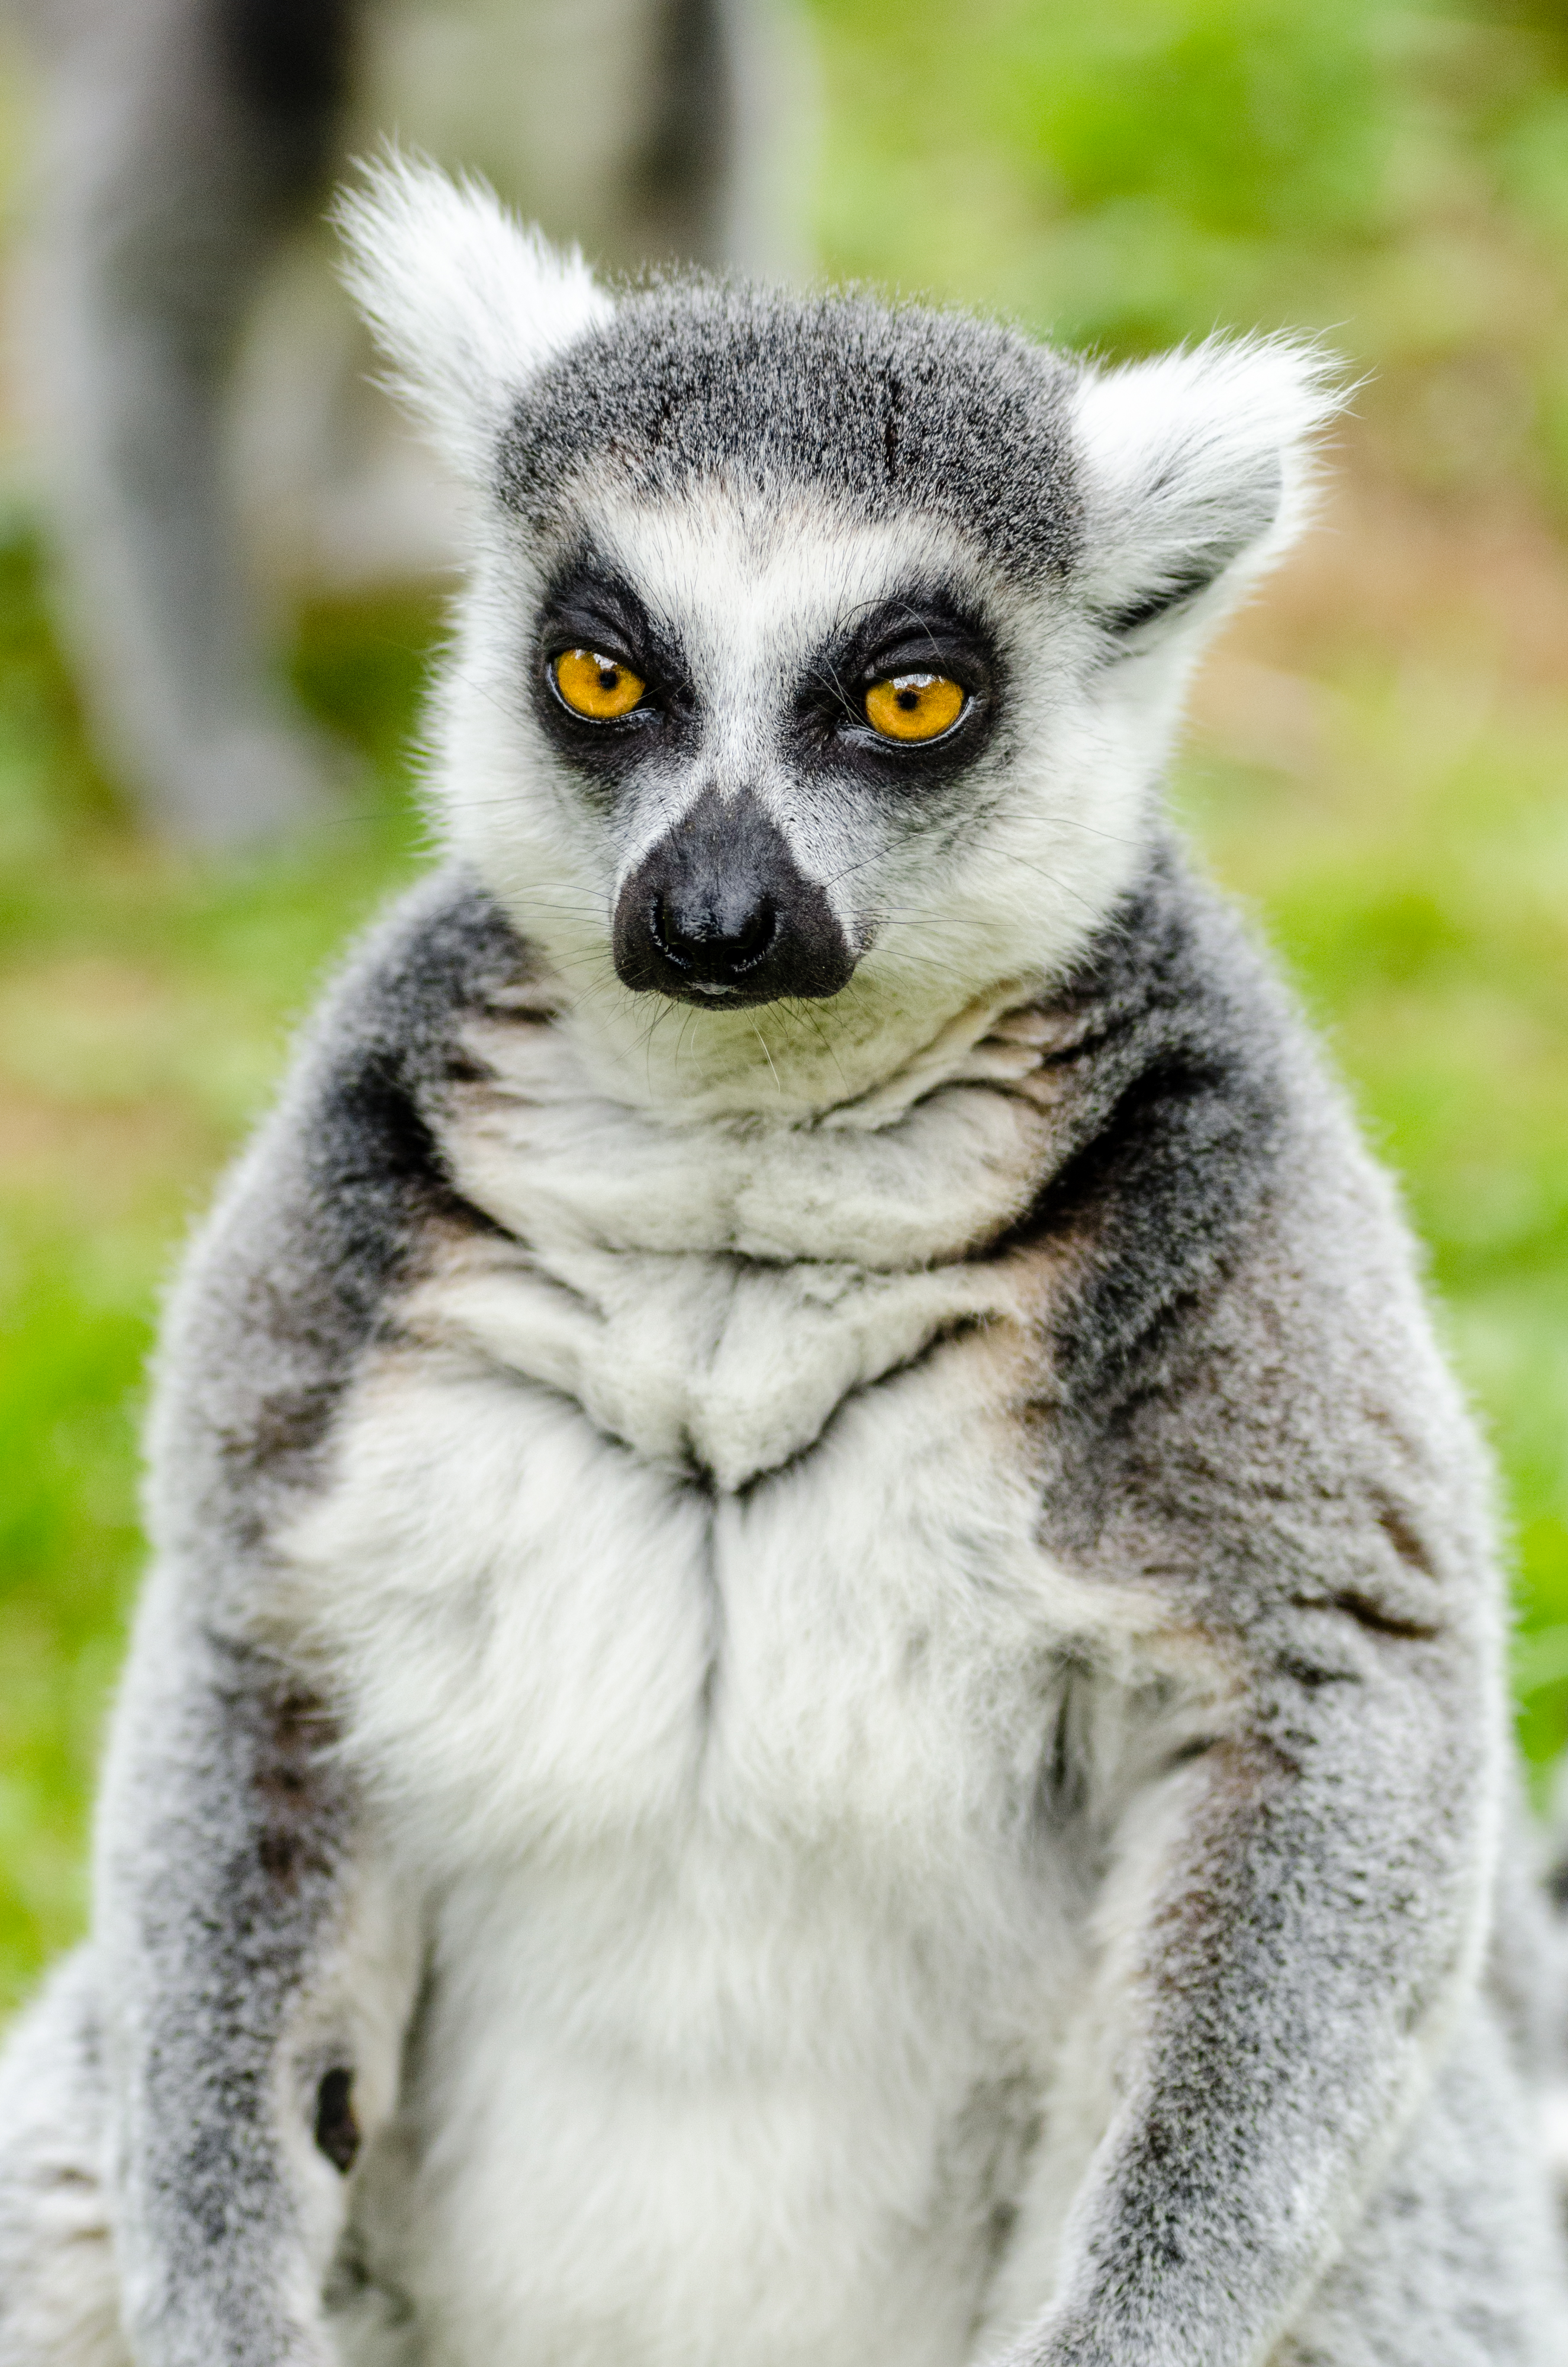
tree, bokeh, ring, feet, animal, cute, wildlife, zoo, fur, mammal, nikon, fauna, primate, close up, eyes, hands, animals, madagascar, vertebrate, tier, ss, fell, augen, baum, adorable, lemur, d7000, niedlich, tailed, catta, katta, tierpart, hnde, fse, madagaskar, 300mm